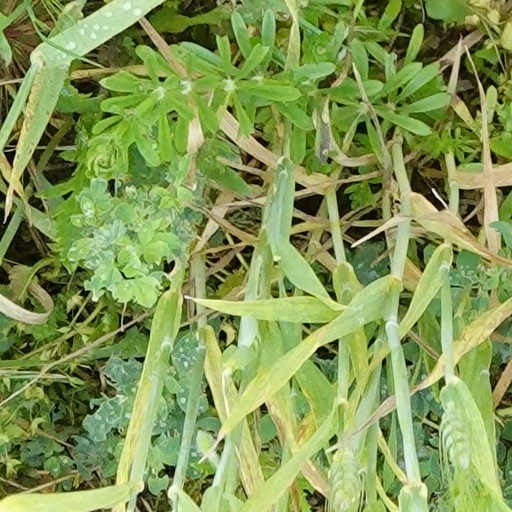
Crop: wheat